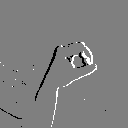
ASL letter: o